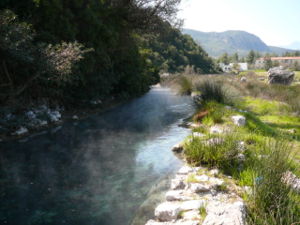
Thermopylæ
"""Thermopylæ"" betyder ""de varme porte"". Egnen har også varme kilder."
Thermopylae er et område i Grækenland mellem Thessalia og Lokris, hvor der i antikken fandtes en passage ud til havet.